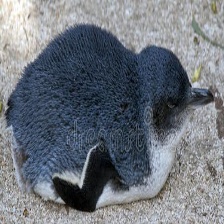
Species: FAIRY PENGUIN
Scientific name: EUDYPTULA MINOR
ImageNet parent category: king_penguin